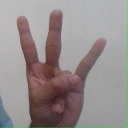
अक्षर: क्ष